Anna Lewis Mann Old People's Home

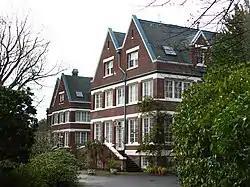

The Anna Lewis Mann Old People's Home is building complex located in northeast Portland, Oregon listed on the National Register of Historic Places.